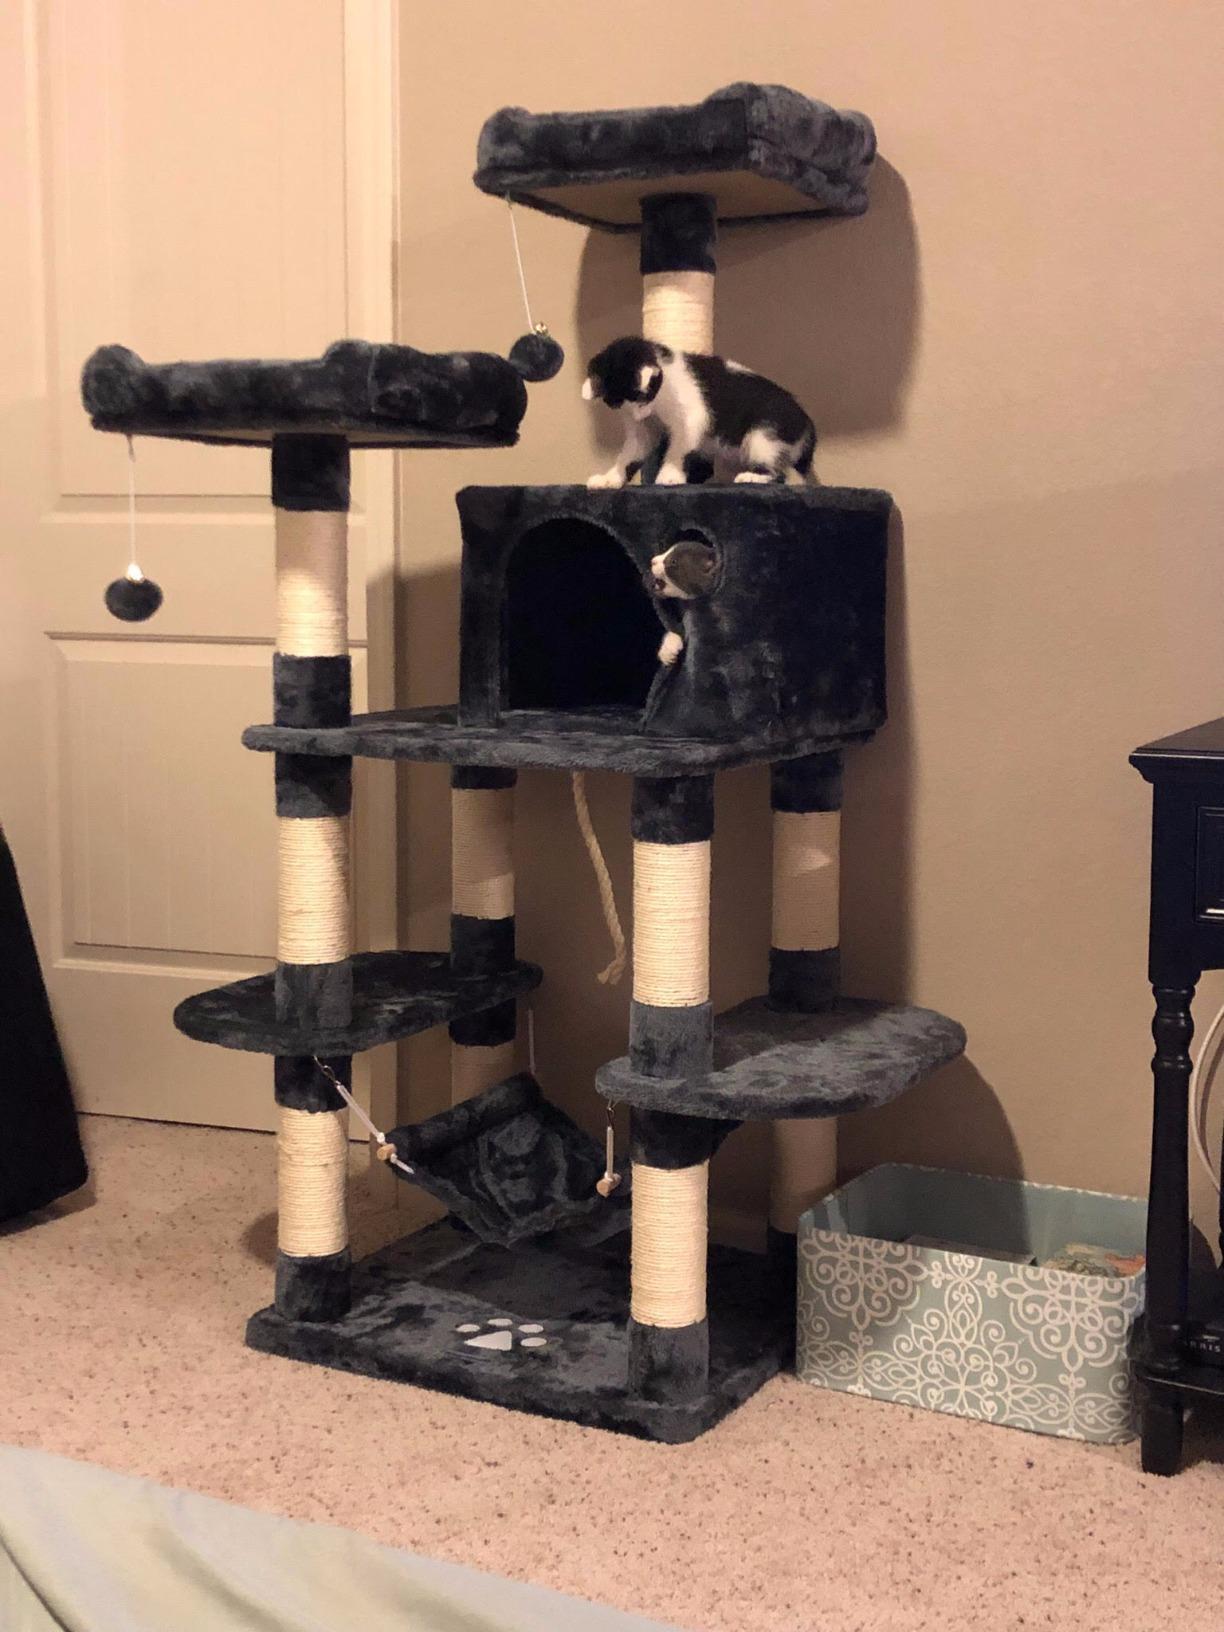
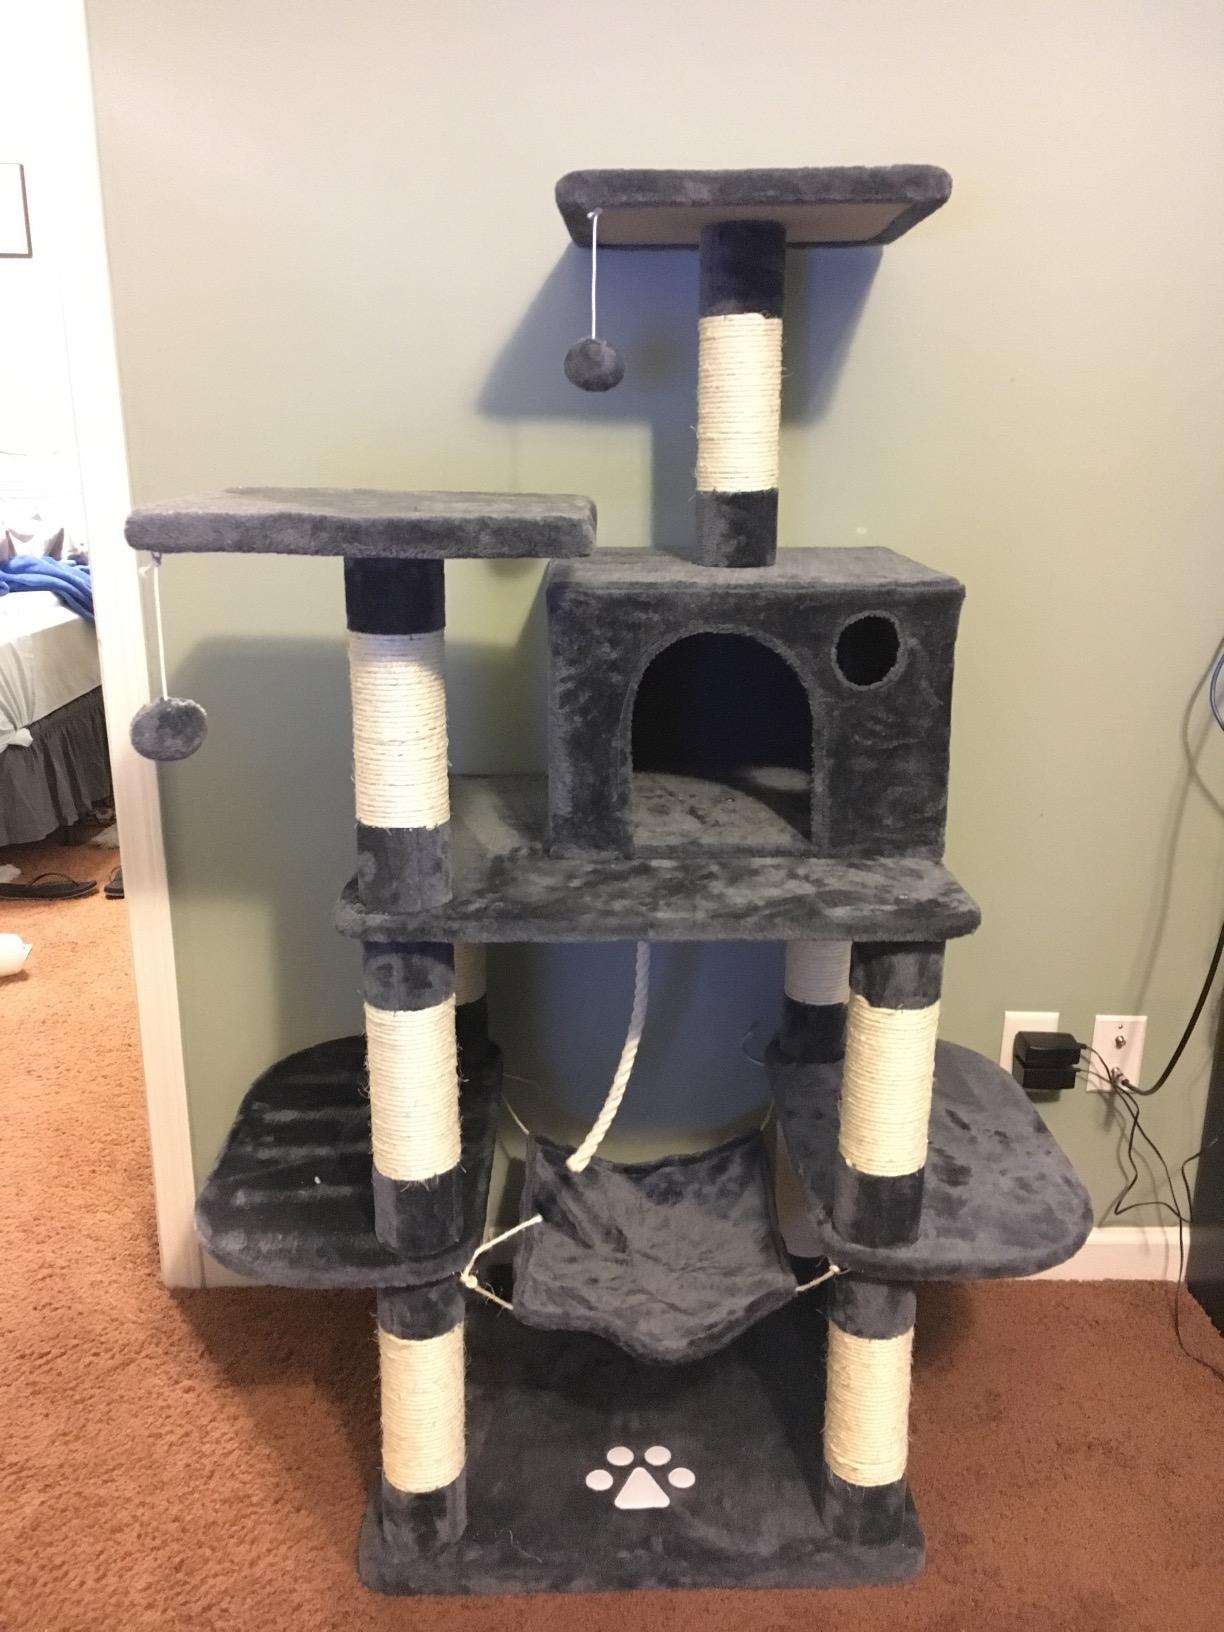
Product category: items_cat tree
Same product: yes